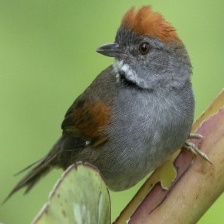
Species: AZARAS SPINETAIL
Scientific name: SYNALLAXIS AZARAE